Defence of Pukekohe East

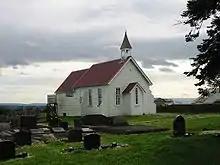
Pukekohe East Church

The young settlement included many Presbyterian Scots. They resolved to build a Presbyterian church in 1861, undertaking the majority of the work themselves and paying for the cost of £126 2s 5d by subscription. Construction was of ¾ inch weatherboards of rimu and tōtara wood. These weren't bulletproof. When the church was opened on 5 April 1863, this was the largest building and centre of the community - although it was just by , excluding porch and belfry. The church stands on the high ground of the crater rim, in what would have been a natural defensive position, but for the dense bush which still came uncomfortably close, except to the south, where land had been cleared for a cemetery.